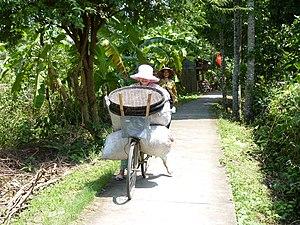
Cái Bè est un district de la province de Tiền Giang dans la delta du Mékong au sud du Viêt Nam.